Sonny Miller

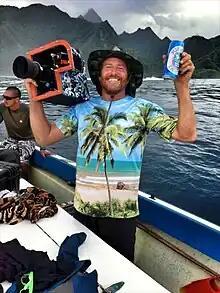
Sonny Miller enjoying a beer after a long filming session at Teahupo'o

Sonny Miller (July 18, 1960 – July 8, 2014) was an American cinematographer and waterman specializing in surfing and nature photography. He achieved success filming surfing related dramas, "In God's Hands" (1998). "Riding Giants" (2004), "The Big Bounce" (2004), "Lords of Dogtown" (2005), "Blue Crush" (2002) and "Die Another Day". Miller experienced a heart attack and could not be revived just one week after the death of his mother, Suzanne Gilliland. Married to Debra Levinson (1999-2009)